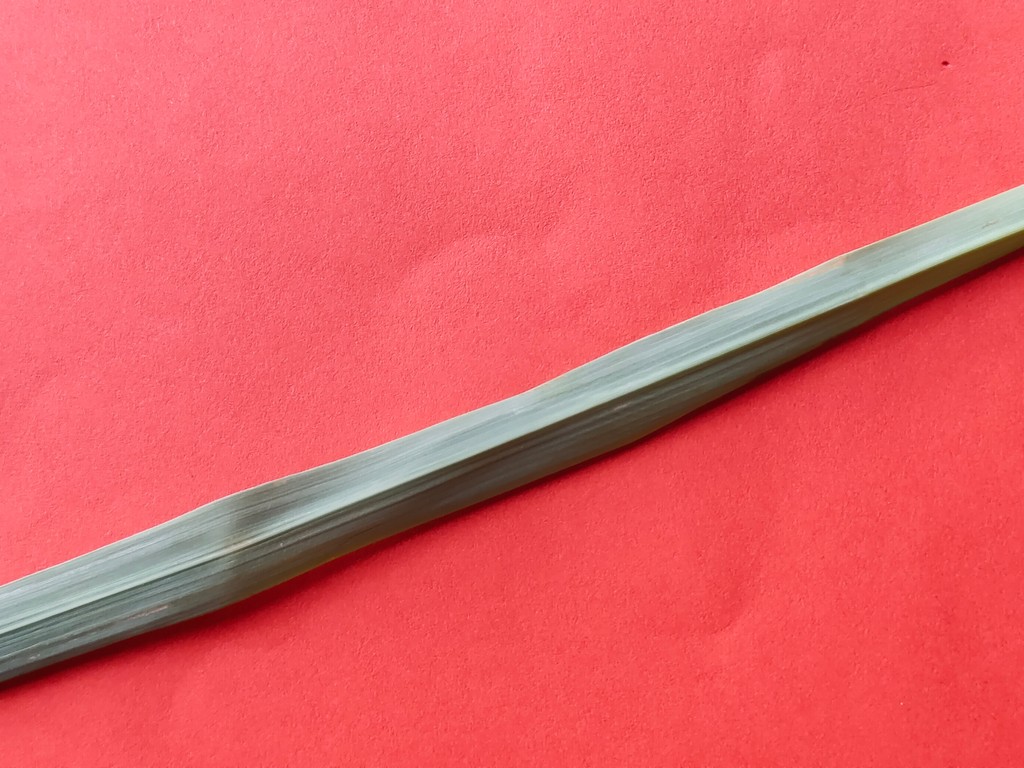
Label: Healthy